Mexican ceramics

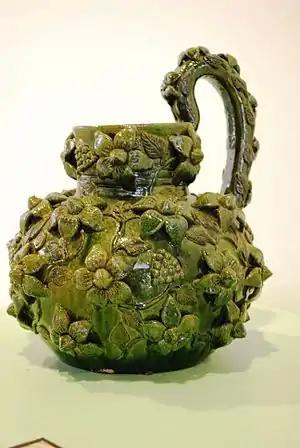
Example of the green glazed pottery from Santa María Atzompa, Oaxaca, Mexico

In many parts of Oaxaca state, both functional and decorative pottery and ceramic pieces are produced. Most potters live in the central valleys region of Oaxaca, where some of the best known traditions are. The most traditional potters live in small rural villages such as San Marcos Tlapazola and Vista Hermosa Tonaltepec. The latter is a Zapotec village of about a dozen families, who make very simple, yet light, earth colored cookware and utensils. Most of this pottery is sold to other local villages, but a small regional and international market for this type of pottery has appeared as well. Many Oaxacan villages, like San Marcos Tlapazola, are nearly devoid of working age men, as most have left to work in the United States. Many of the women have begun to make pottery to supplement what their husbands send. Much of the work is sold in the larger towns or cities either by the potters individually or together as a cooperative. The cooperative at Tlapazola sells and exhibits their ware in markets and contests in various parts of Mexico. Most clay is from a local source and generally that source is kept secret.